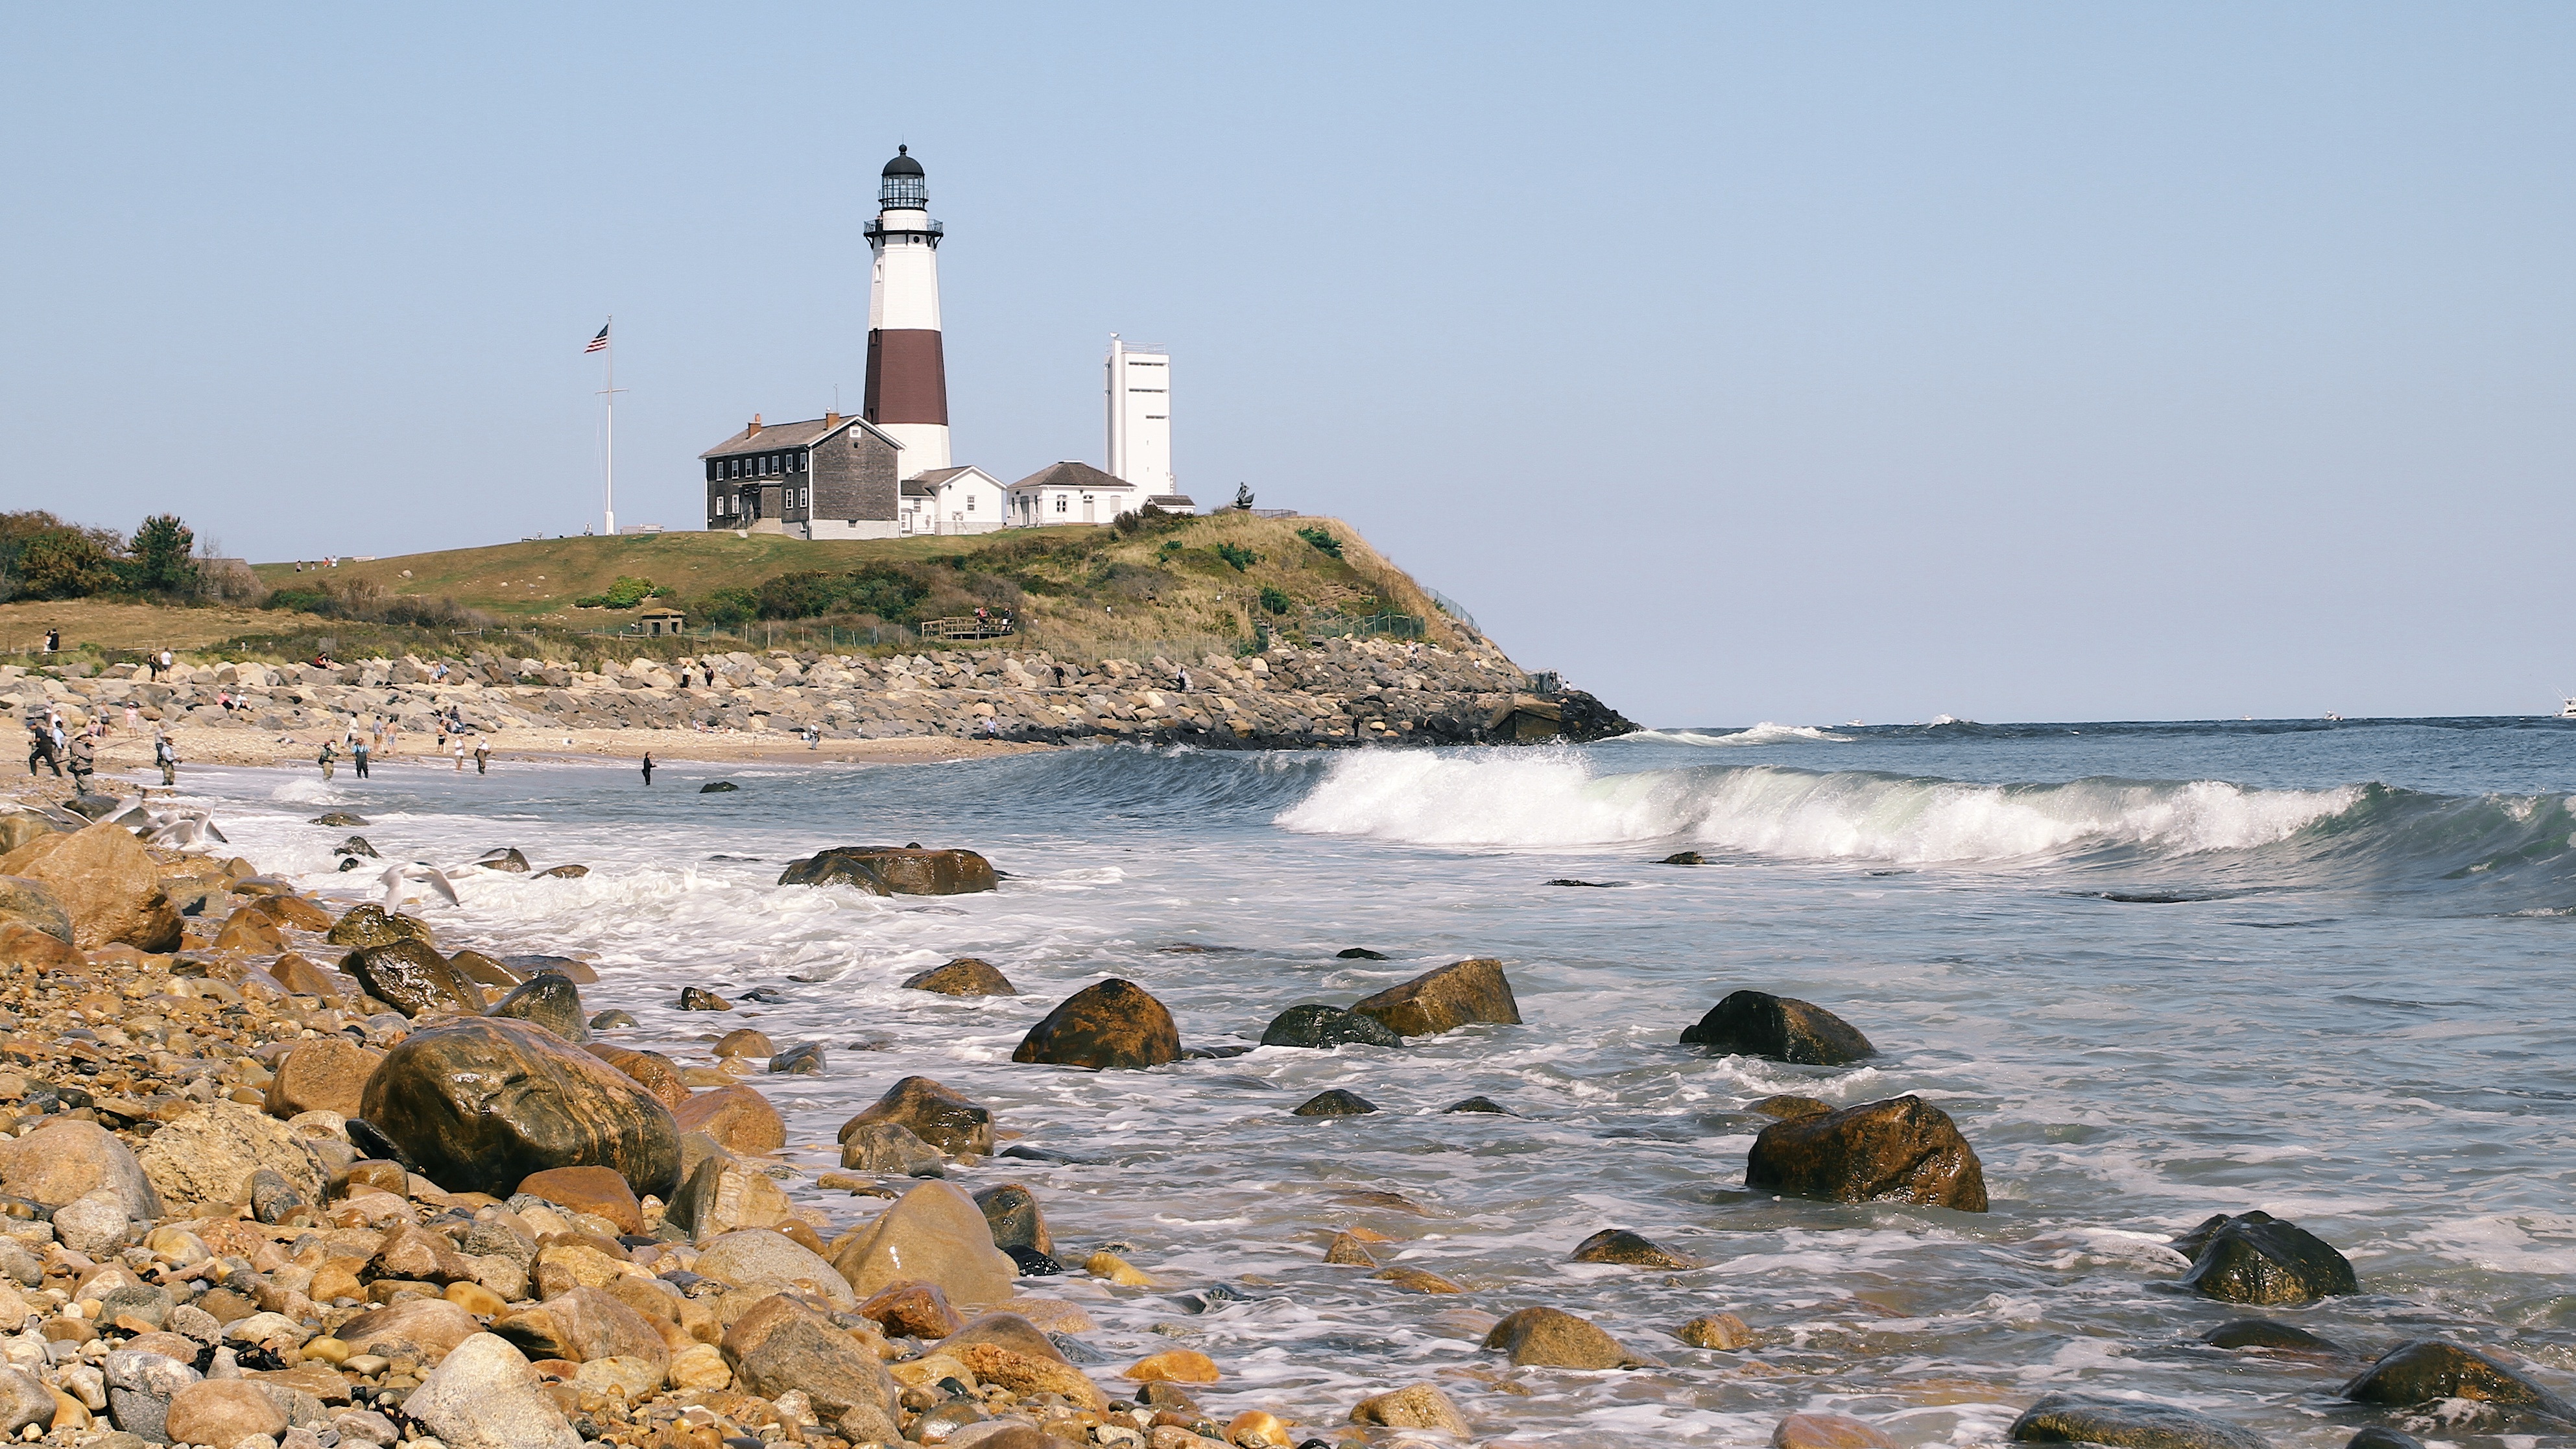
beach, landscape, sea, coast, water, nature, rock, ocean, light, lighthouse, architecture, sky, sunset, house, shore, wave, building, old, coastal, vacation, travel, coastline, cliff, cove, tower, scenic, scenery, usa, bay, island, landmark, harbor, beacon, signal, blue, tourism, seashore, clouds, nautical, marine, safety, navigation, maritime, breakwater, northeast, cape, new england, wind wave